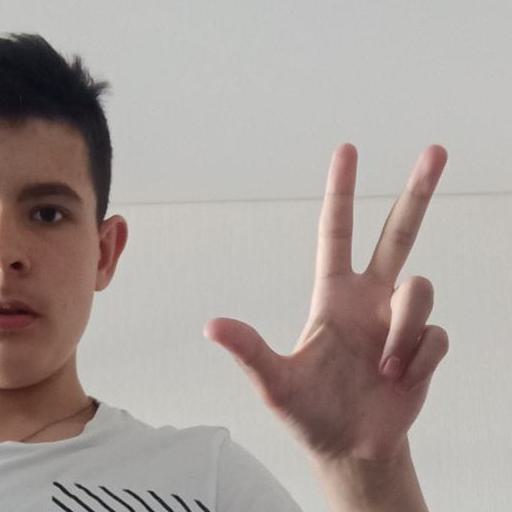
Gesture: three2